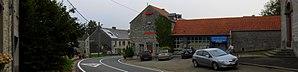
Vue panoramique d'Ermeton-sur-Biert
Ermeton-sur-Biert est un village de l'Entre-Sambre-et-Meuse sur la partie supérieure de la Molignée dans la province de Namur en Belgique. Il fait administrativement partie de la commune de Mettet Région wallonne de Belgique. C'était une commune à part entière avant la fusion des communes de 1977.